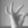
ASL letter: F